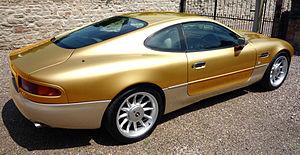
DB7 Aston Martin en or